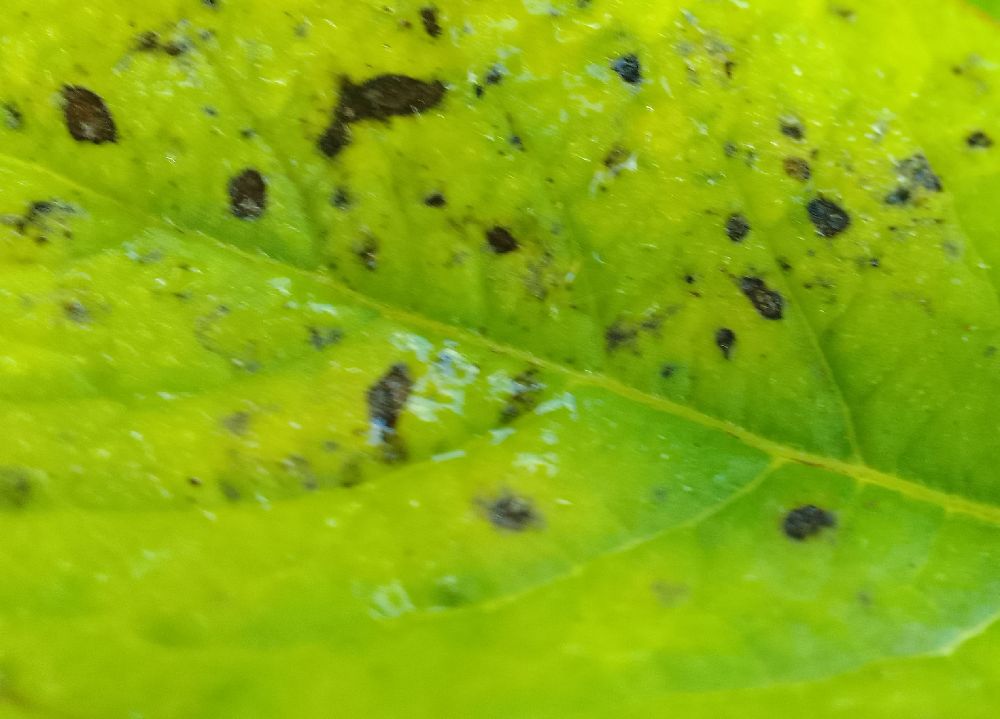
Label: Early blight